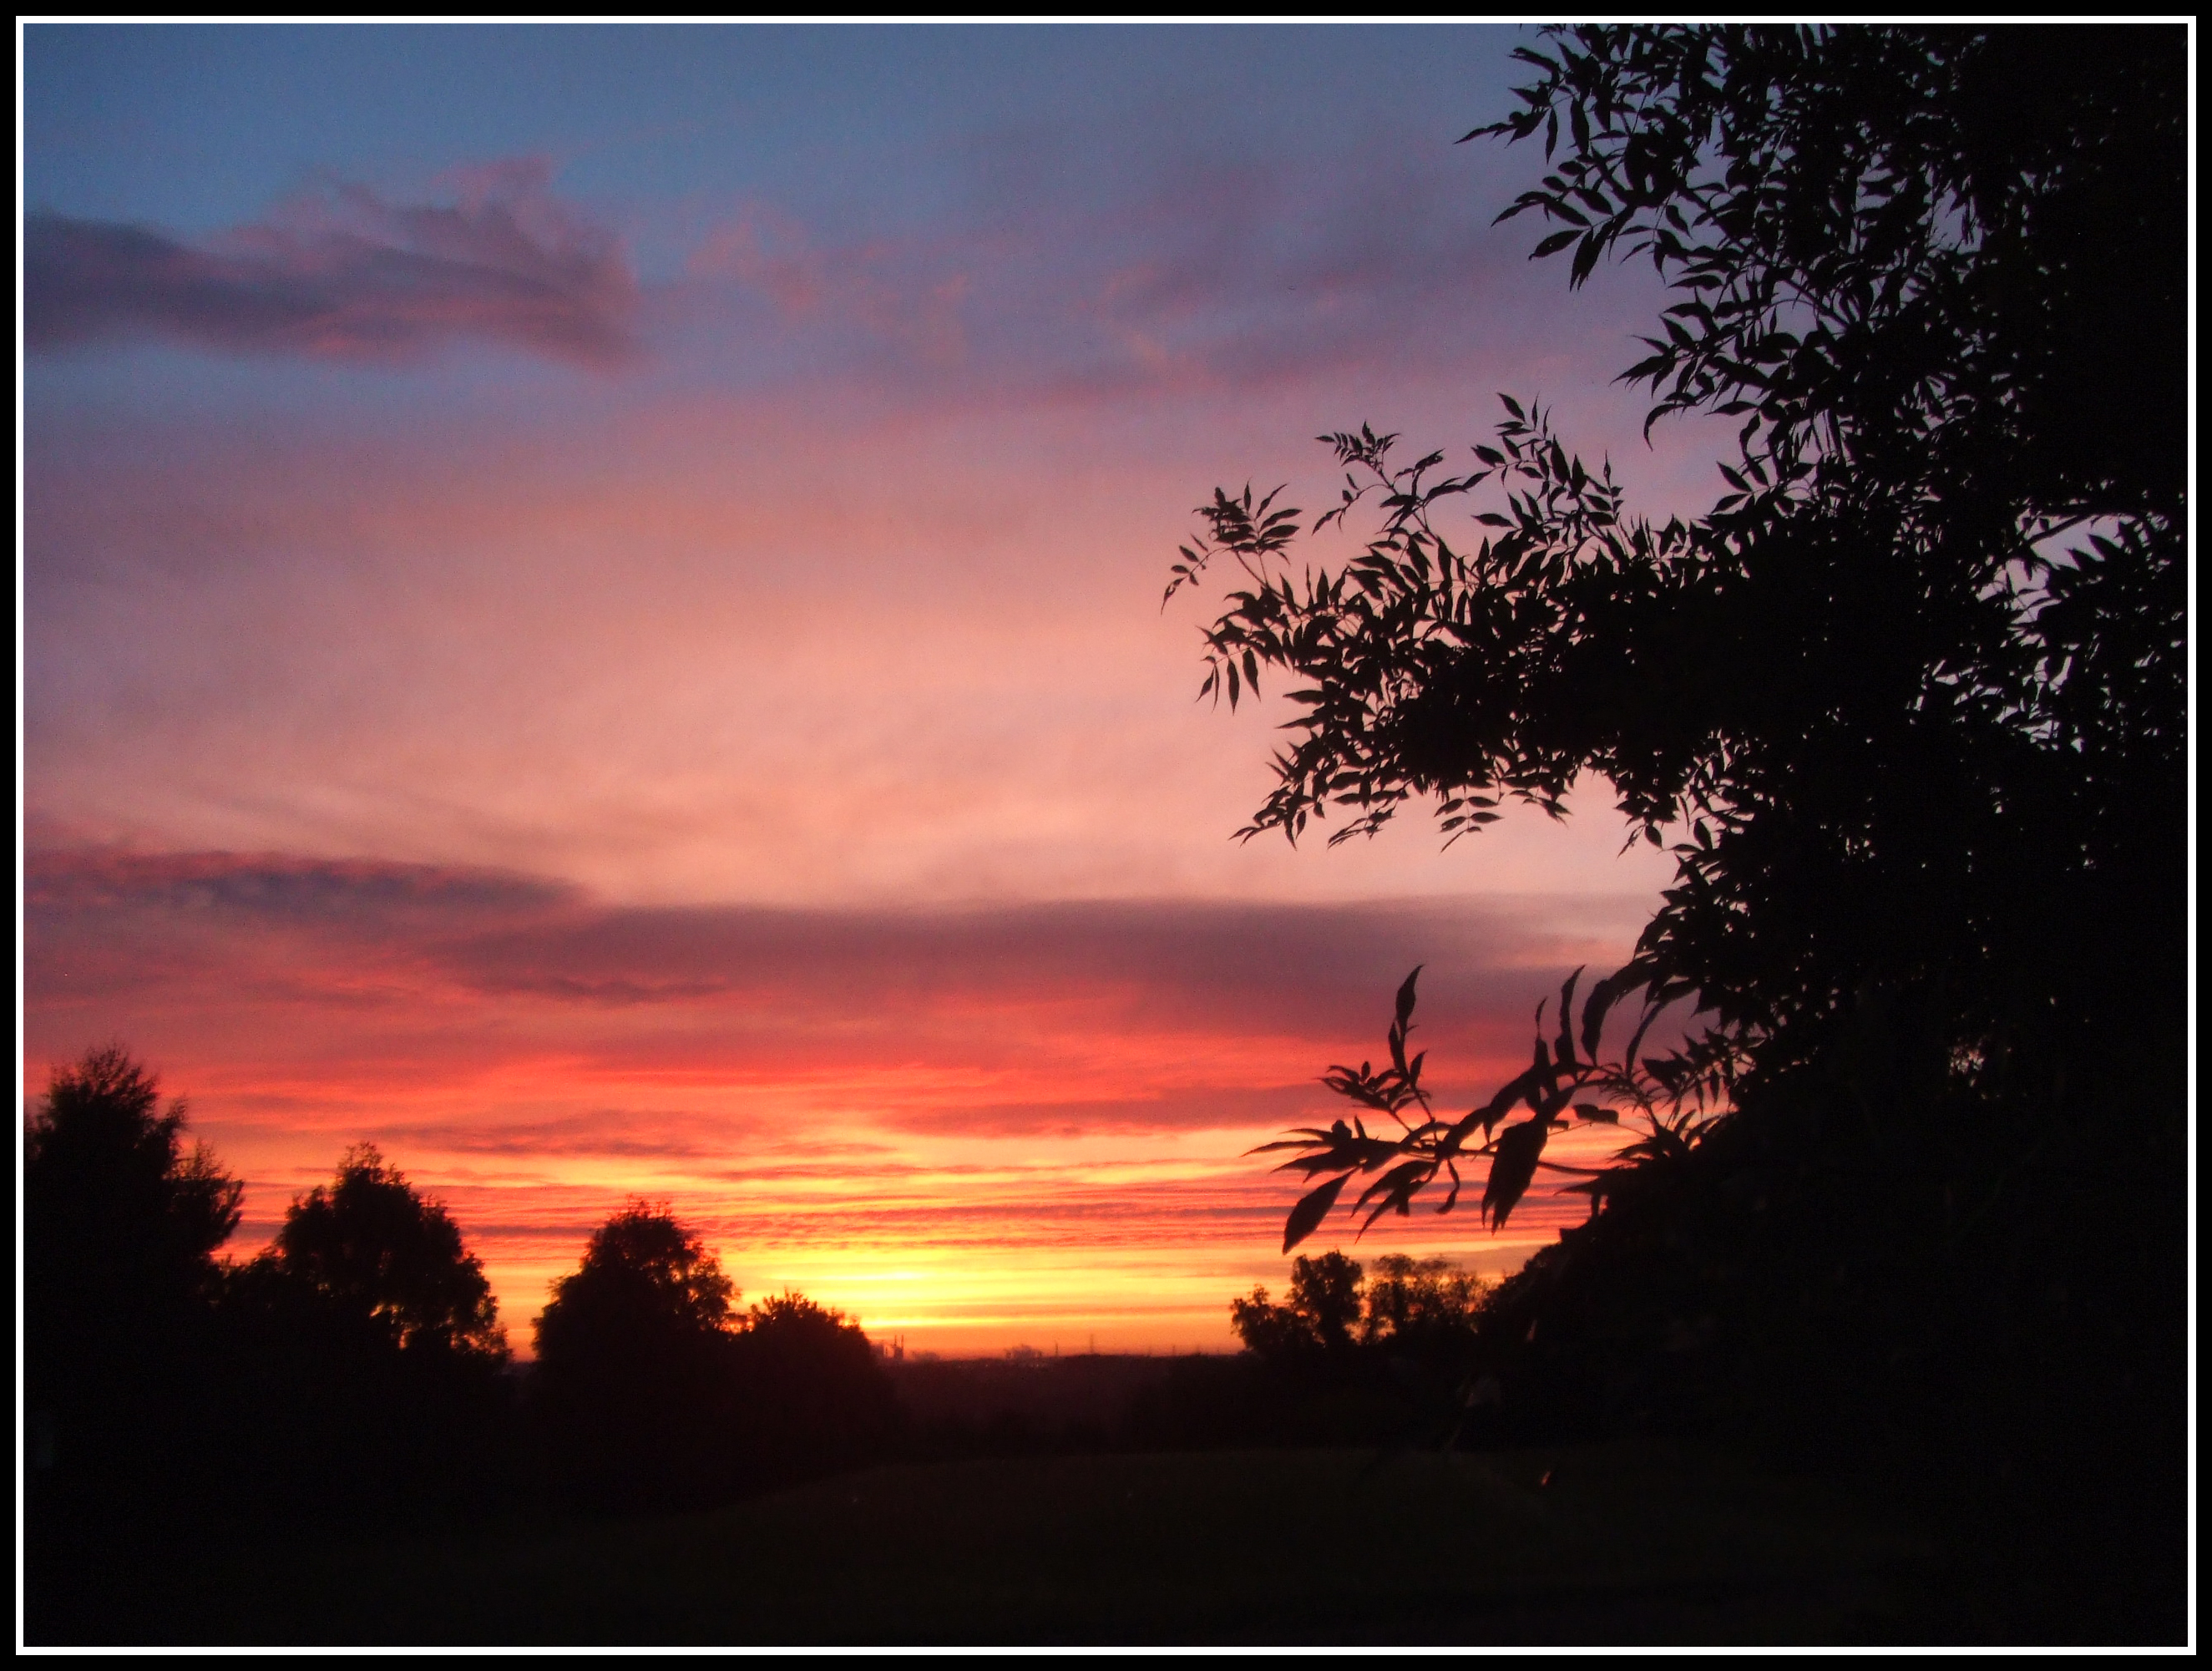
horizon, silhouette, cloud, sky, sunrise, sunset, morning, dawn, atmosphere, dusk, evening, orange, color, golf, trees, yorkshire, wakefield, hues, outwood, stanly, normantongolfcourse, afterglow, red sky at morning